KaMillion

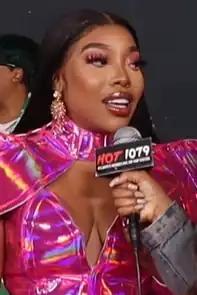
KaMillion in 2022

Alja Jackson, professionally known as KaMillion and previously known as Alja KaMillion, is an American rapper, singer, songwriter, and actress. She was a cast member on season 3 of "" and formerly co-starred on the Max comedy series "Rap Sh!t".